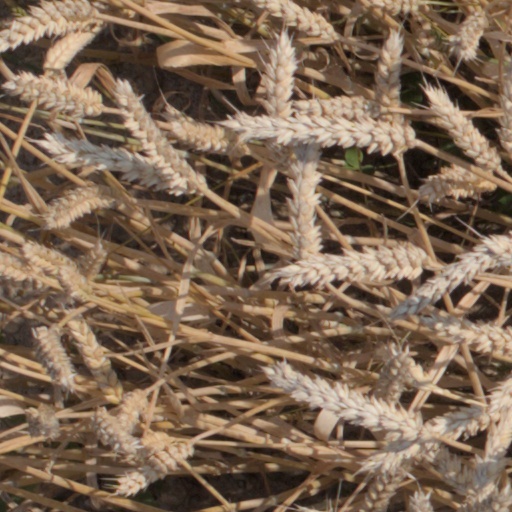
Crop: wheat